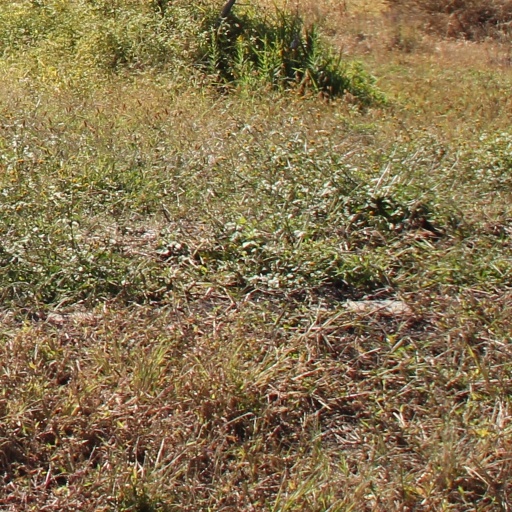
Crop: grape